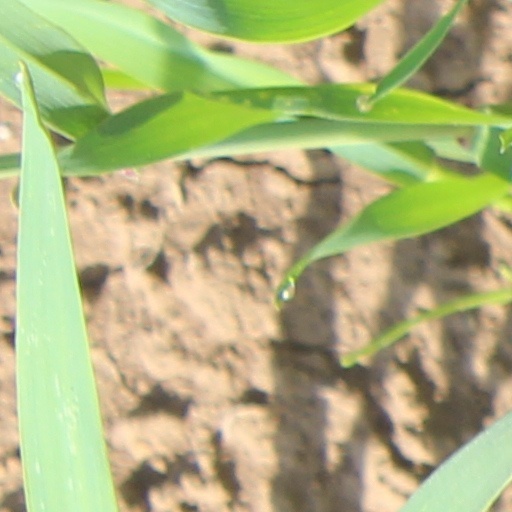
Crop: wheat